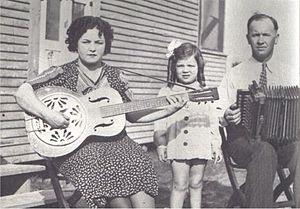
Ceci est une liste de musiciens qui exécutent ou ont exécuté la musique cadienne. Les musiciens ne sont pas nécessairement des Cadiens, ni nécessairement de la Louisiane.
Cléoma Falcon, née Breaux, était une guitariste et chanteuse de musique cadienne. Cléoma, avec son mari Joseph Falcon, est connue pour avoir réalisé le premier enregistrement d'une chanson cadienne, "Allons à Lafayette", en 27 avril 1928 à La Nouvelle-Orléans. Puis elle effectua des tournées à travers la Louisiane et le Texas.